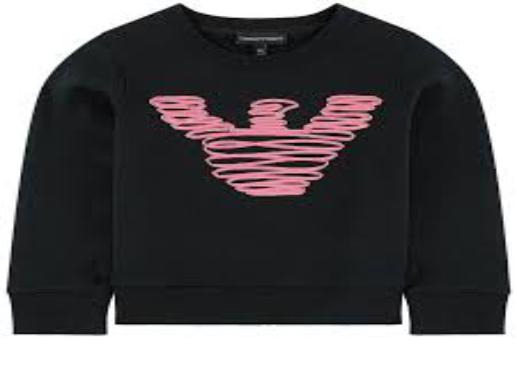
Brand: Armani Junior
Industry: Clothes